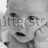
Emotion: surprise